House of Ascania

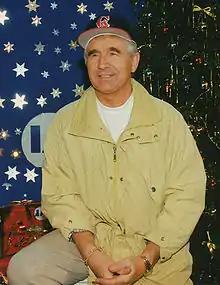
Frédéric, Prince of Anhalt

The possessions were administered jointly with Köthen and Dessau before 1396. John VI. publicly introduced the Lutheran confession in 1644, and Calvinist preachers were subsequently replaced. In May 1681, the foundation stone was laid for the main part of Zerbst Castle. The Zerbst line ceased in 1793, and the possessions passed to the other brothers in 1797. The Köthen line ended in 1847, and Köthen was unified with Dessau in 1853. After the Bernburg line also became extinct in 1863, the Duchy of Anhalt was formed under Leopold IV († 1871). Anhalt-Zerbst acquired the Lordship of Jever through inheritance in 1667.